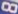
Number: 8